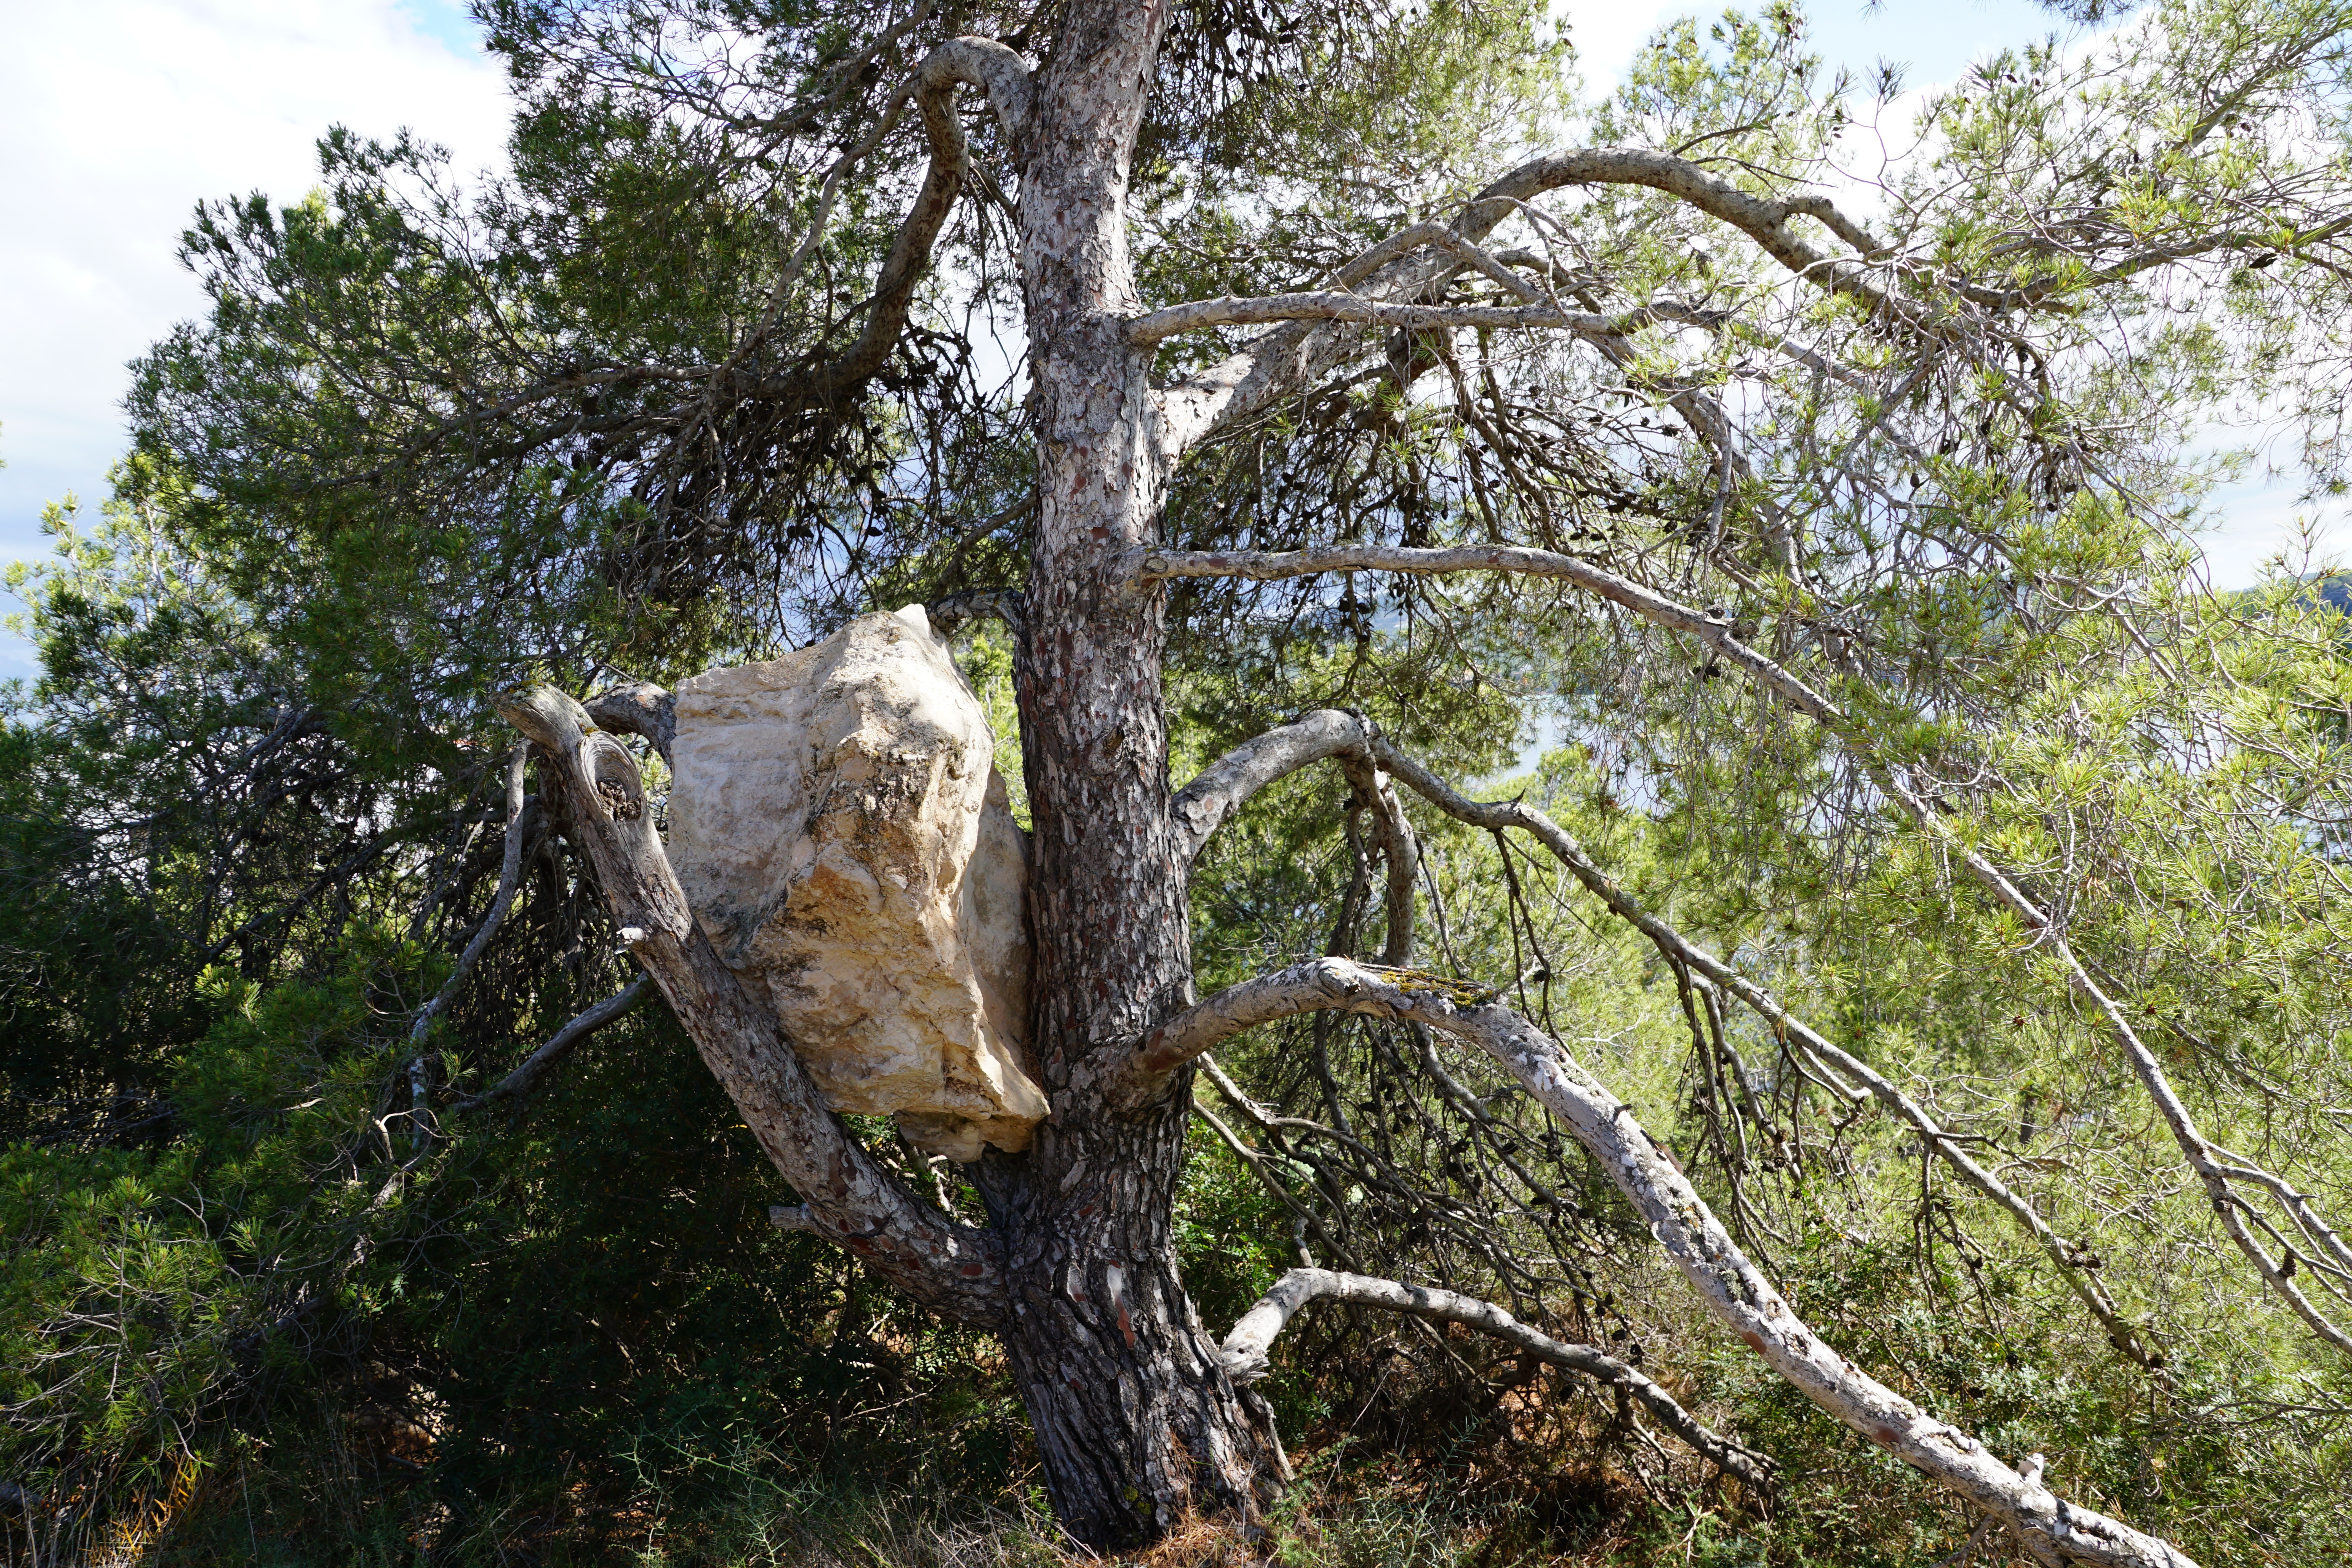
tree, nature, forest, branch, plant, trunk, stone, woodland, habitat, woody plant